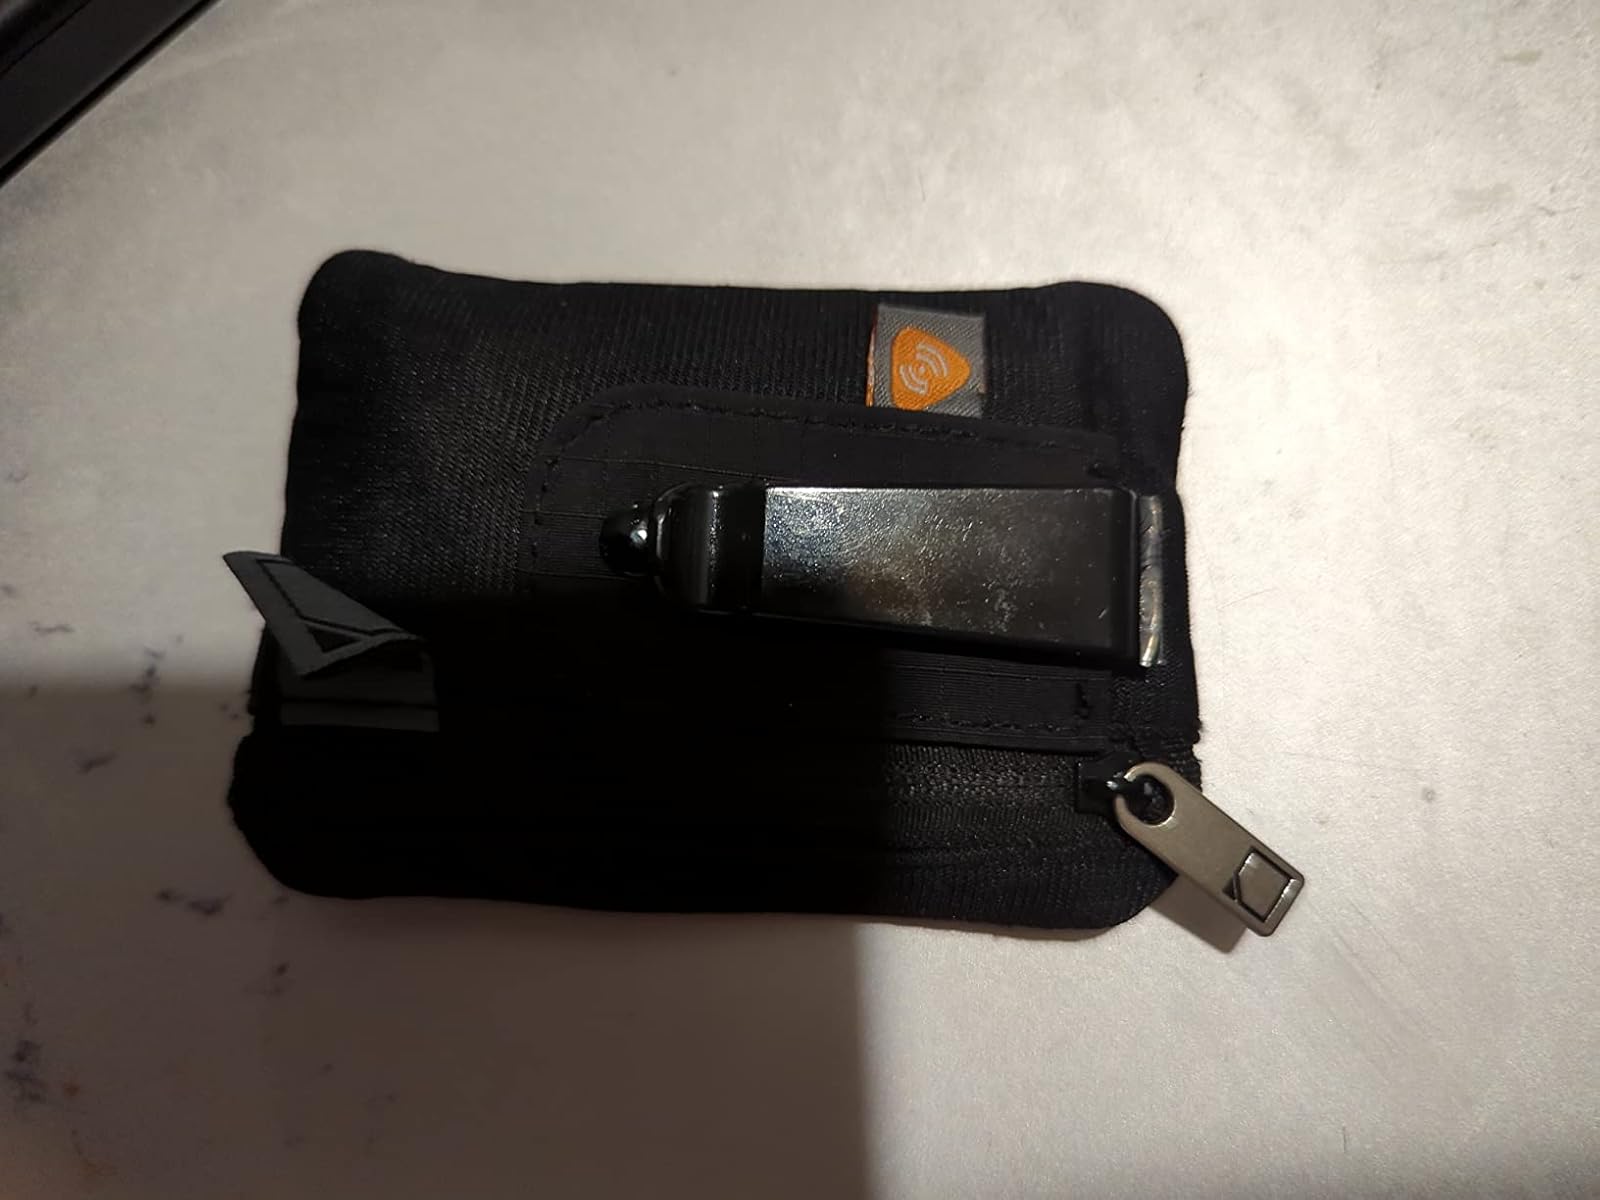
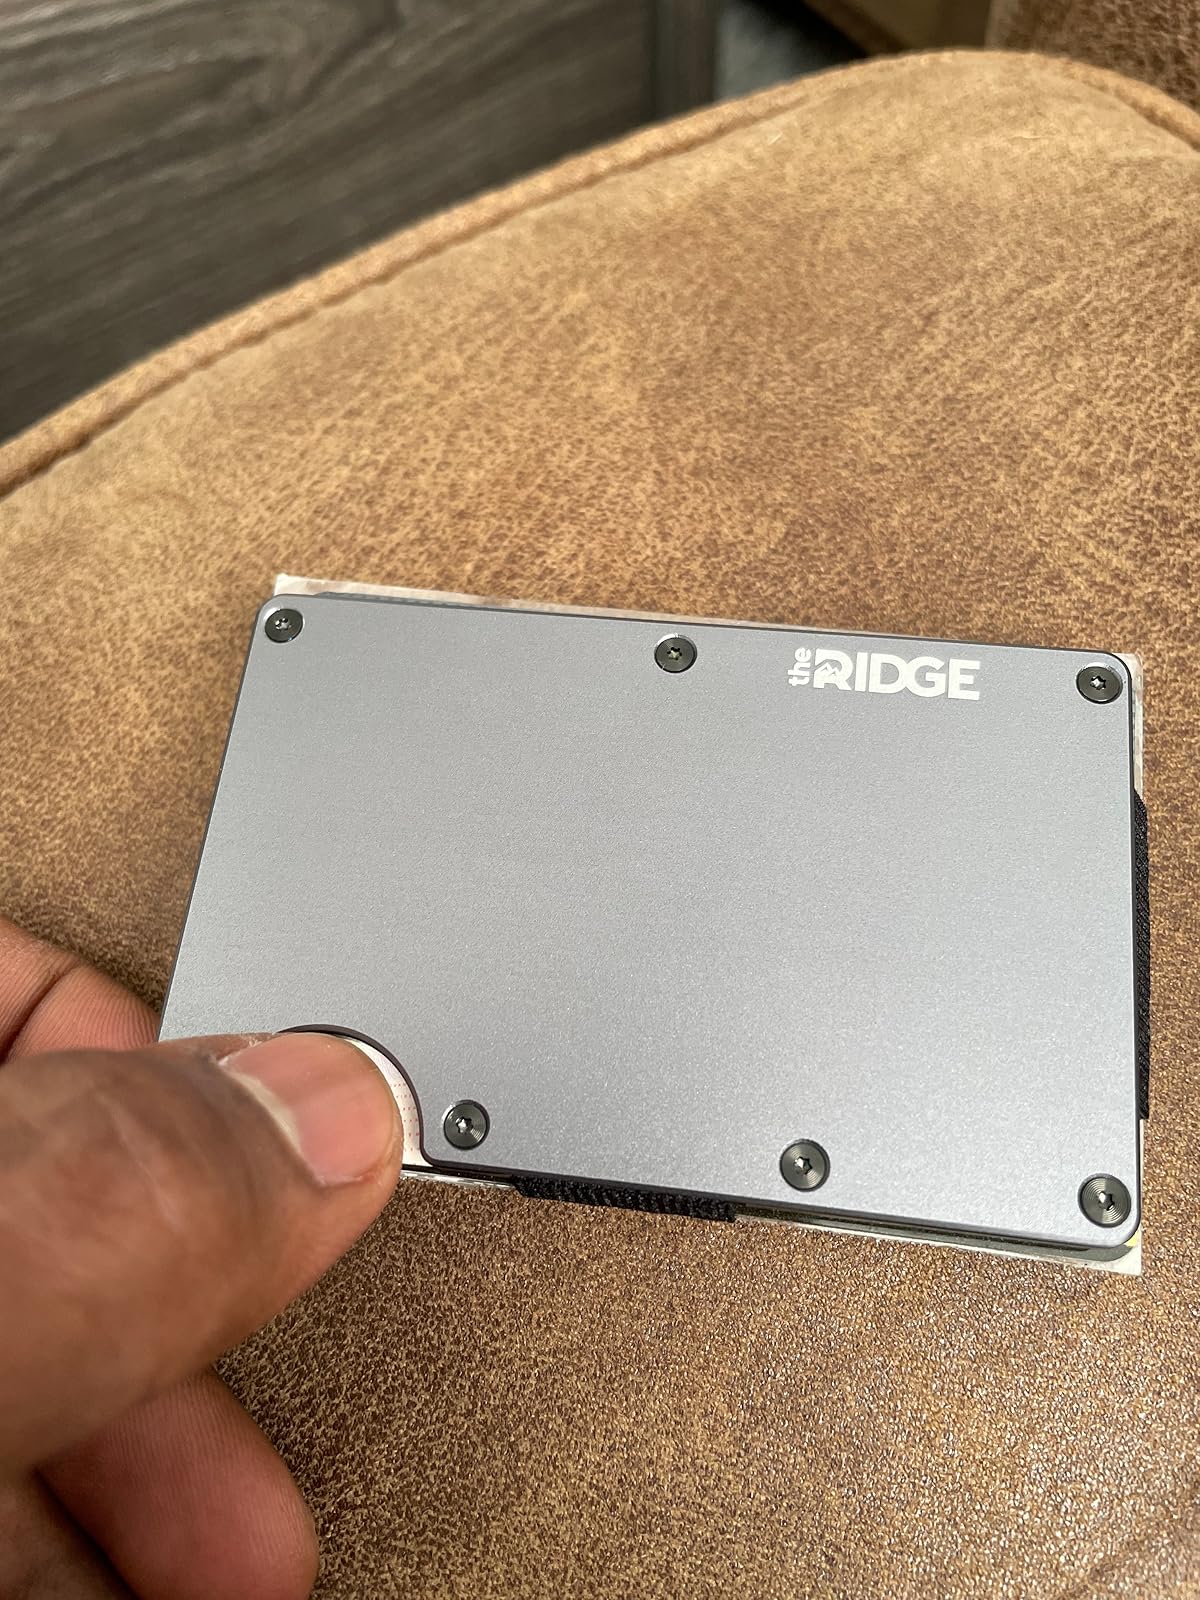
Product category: accessories_wallet
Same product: no